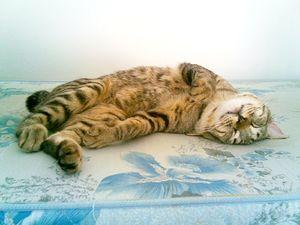
bobtail japones